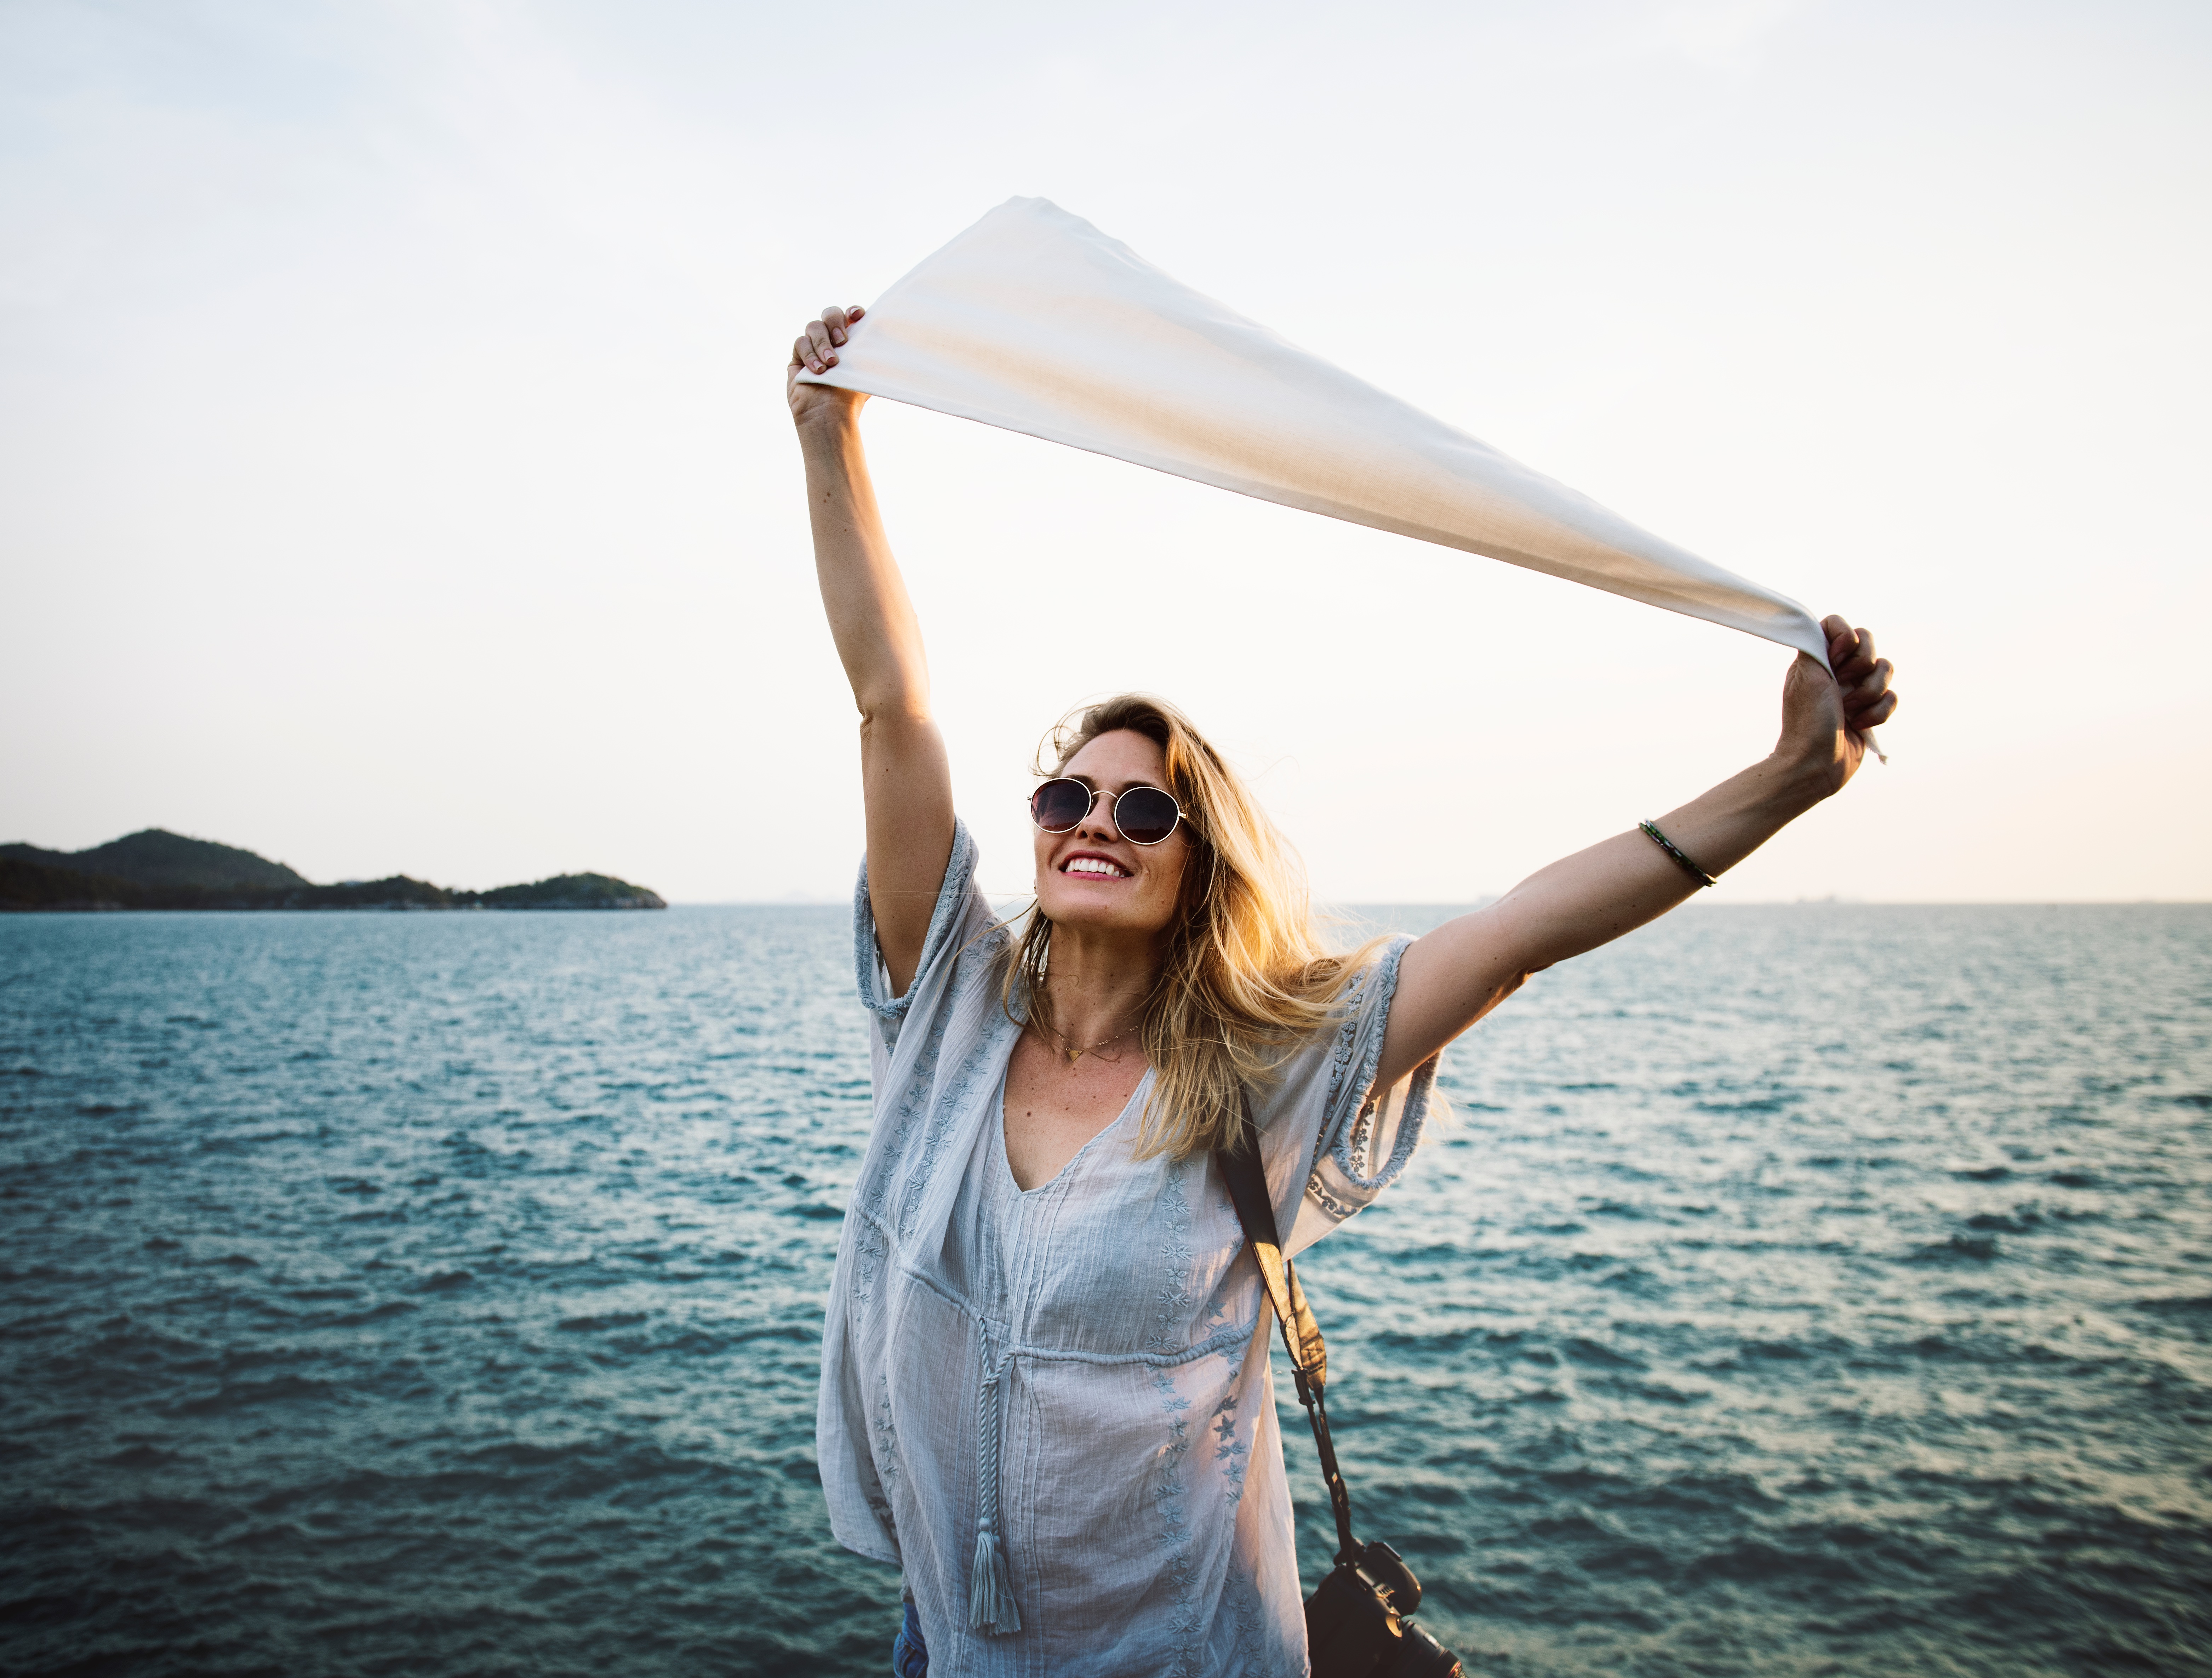
sea, woman, photography, sunlight, vacation, female, leg, model, clothing, lady, blonde, clothe, dress, photograph, beauty, photo shoot, physical fitness